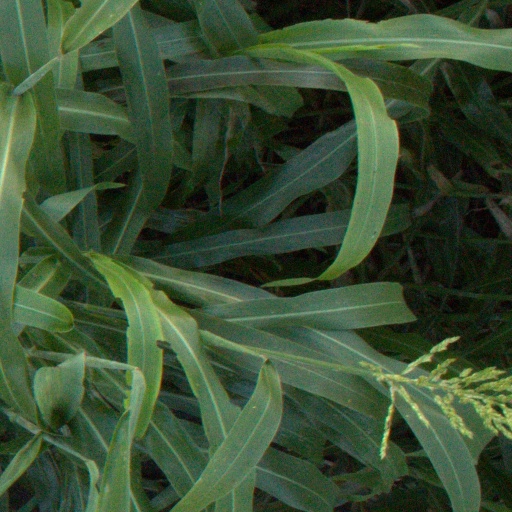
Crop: sorghum